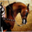
Label: horse